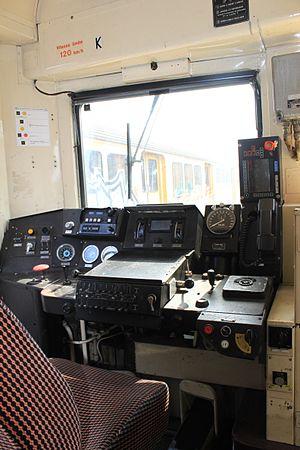
Cabine d'une rame inox omnibus Métrolor
Une rame inox omnibus est une rame réversible en acier inoxydable destinée à la desserte omnibus de la périphérie des grandes agglomérations françaises. Plusieurs séries similaires ont été construites. Ce matériel est très semblable aux rames inox de banlieue, à la différence que ces dernières ne sont pas équipées pour fonctionner avec des locomotives Diesel, contrairement aux RIO compatibles avec les deux modes.